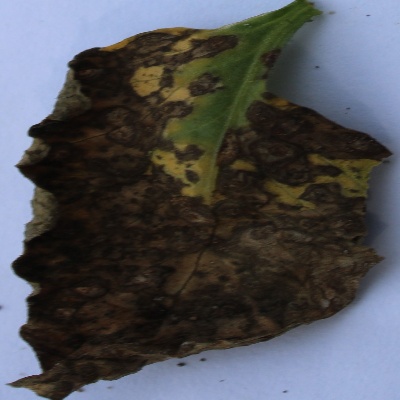
Crop: Tomato
Condition: leaf blight